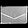
Label: Bag